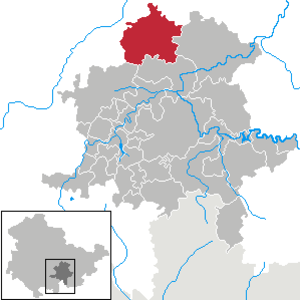
Remda-Teichel est une municipalité allemande du land de Thuringe, dans l'arrondissement de Saalfeld-Rudolstadt, au centre de l'Allemagne. En 2015, sa population est de 2 913 habitants.